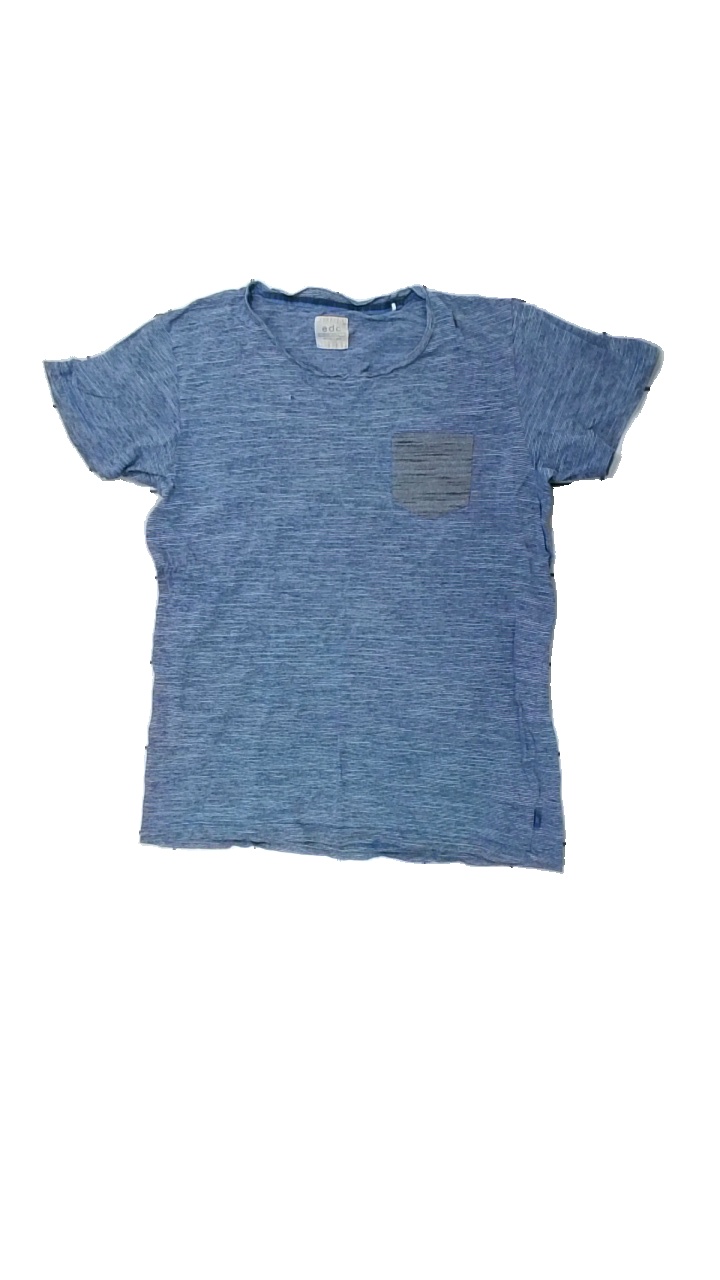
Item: T-shirt (Men)
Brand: Edc (esprit De Corps)
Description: randig t-shirt med flera hål
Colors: Blue, Grey
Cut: Regular
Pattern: Striped
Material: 100% cotton
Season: All
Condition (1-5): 3
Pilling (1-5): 5
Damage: hål
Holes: Major
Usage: Export
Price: <50